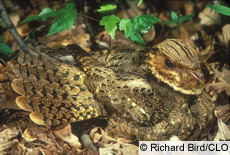
this small bird is very well camouflaged with its surroundings, its feathers giving the appearance of dappled leaves.
this bird has a striped crown, a small straight bill, and a brown cheek patch.
this is a brown and black spotted bird with a small beak.
medium sized bird with yellow, black and brown covered body in abstract patterns.
this bird is brown with black spots and has a very short beak.
this colorful bird has a brown and yellow belly and the bill is short and pointed
this bird has wings that are brown and has a long bill
this bird has wings that are brown and has a short bill
this particular bird has a belly that is white and brown and gray
this particular bird has a belly that is brown and orange
Species: Chuck Will Widow